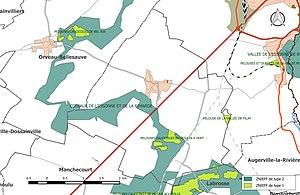
Carte des Zones naturelles d'intérêt écologique faunistique et Floristique (ZNIEFF) de la commune de fr:Coudray (Loiret).
Coudray est une ancienne commune française située dans le département du Loiret en région Centre-Val de Loire, devenue le 1ᵉʳ janvier 2016 une commune déléguée au sein de la commune nouvelle du Malesherbois.